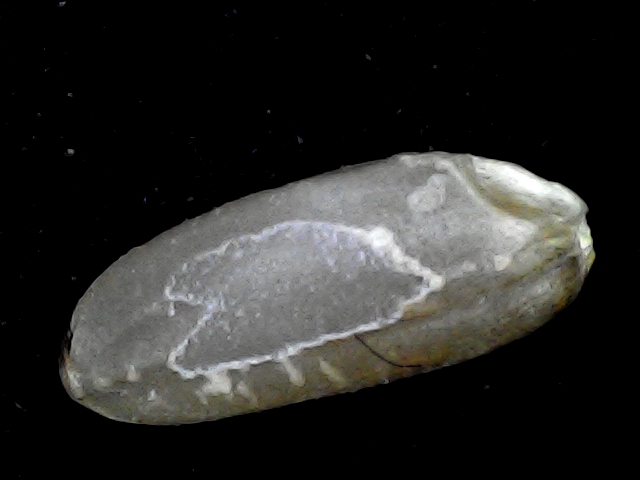
Rice variety: BD72